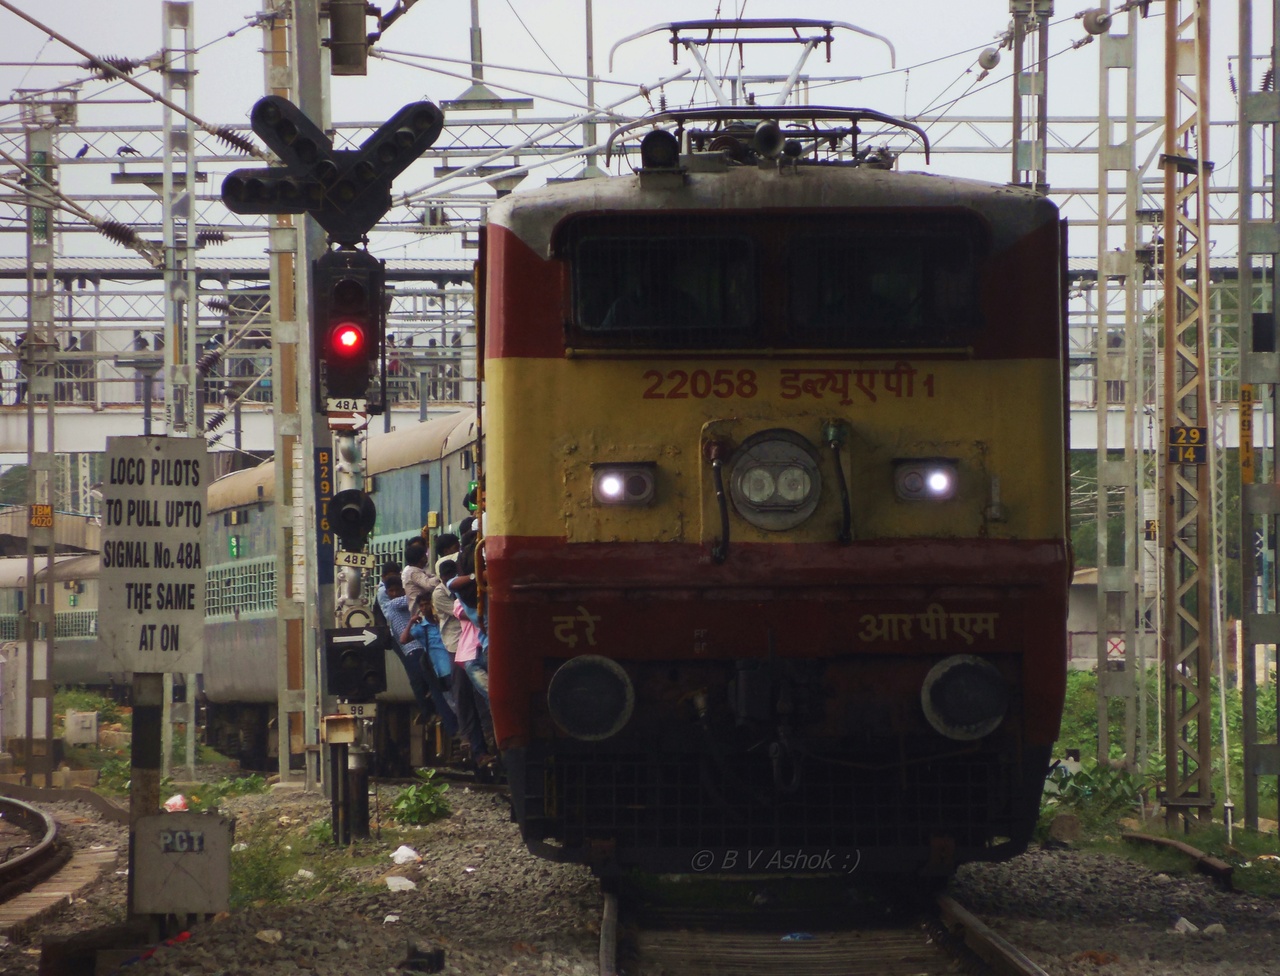
RPM WAP-1 22058 leads the jampacked coaches of 16713 Chennai Egmore - Rameshwaram Sethu Express out of Tambaram...